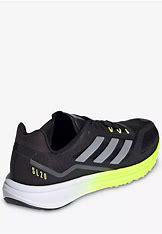
Brand: Adidas
Model: SL20